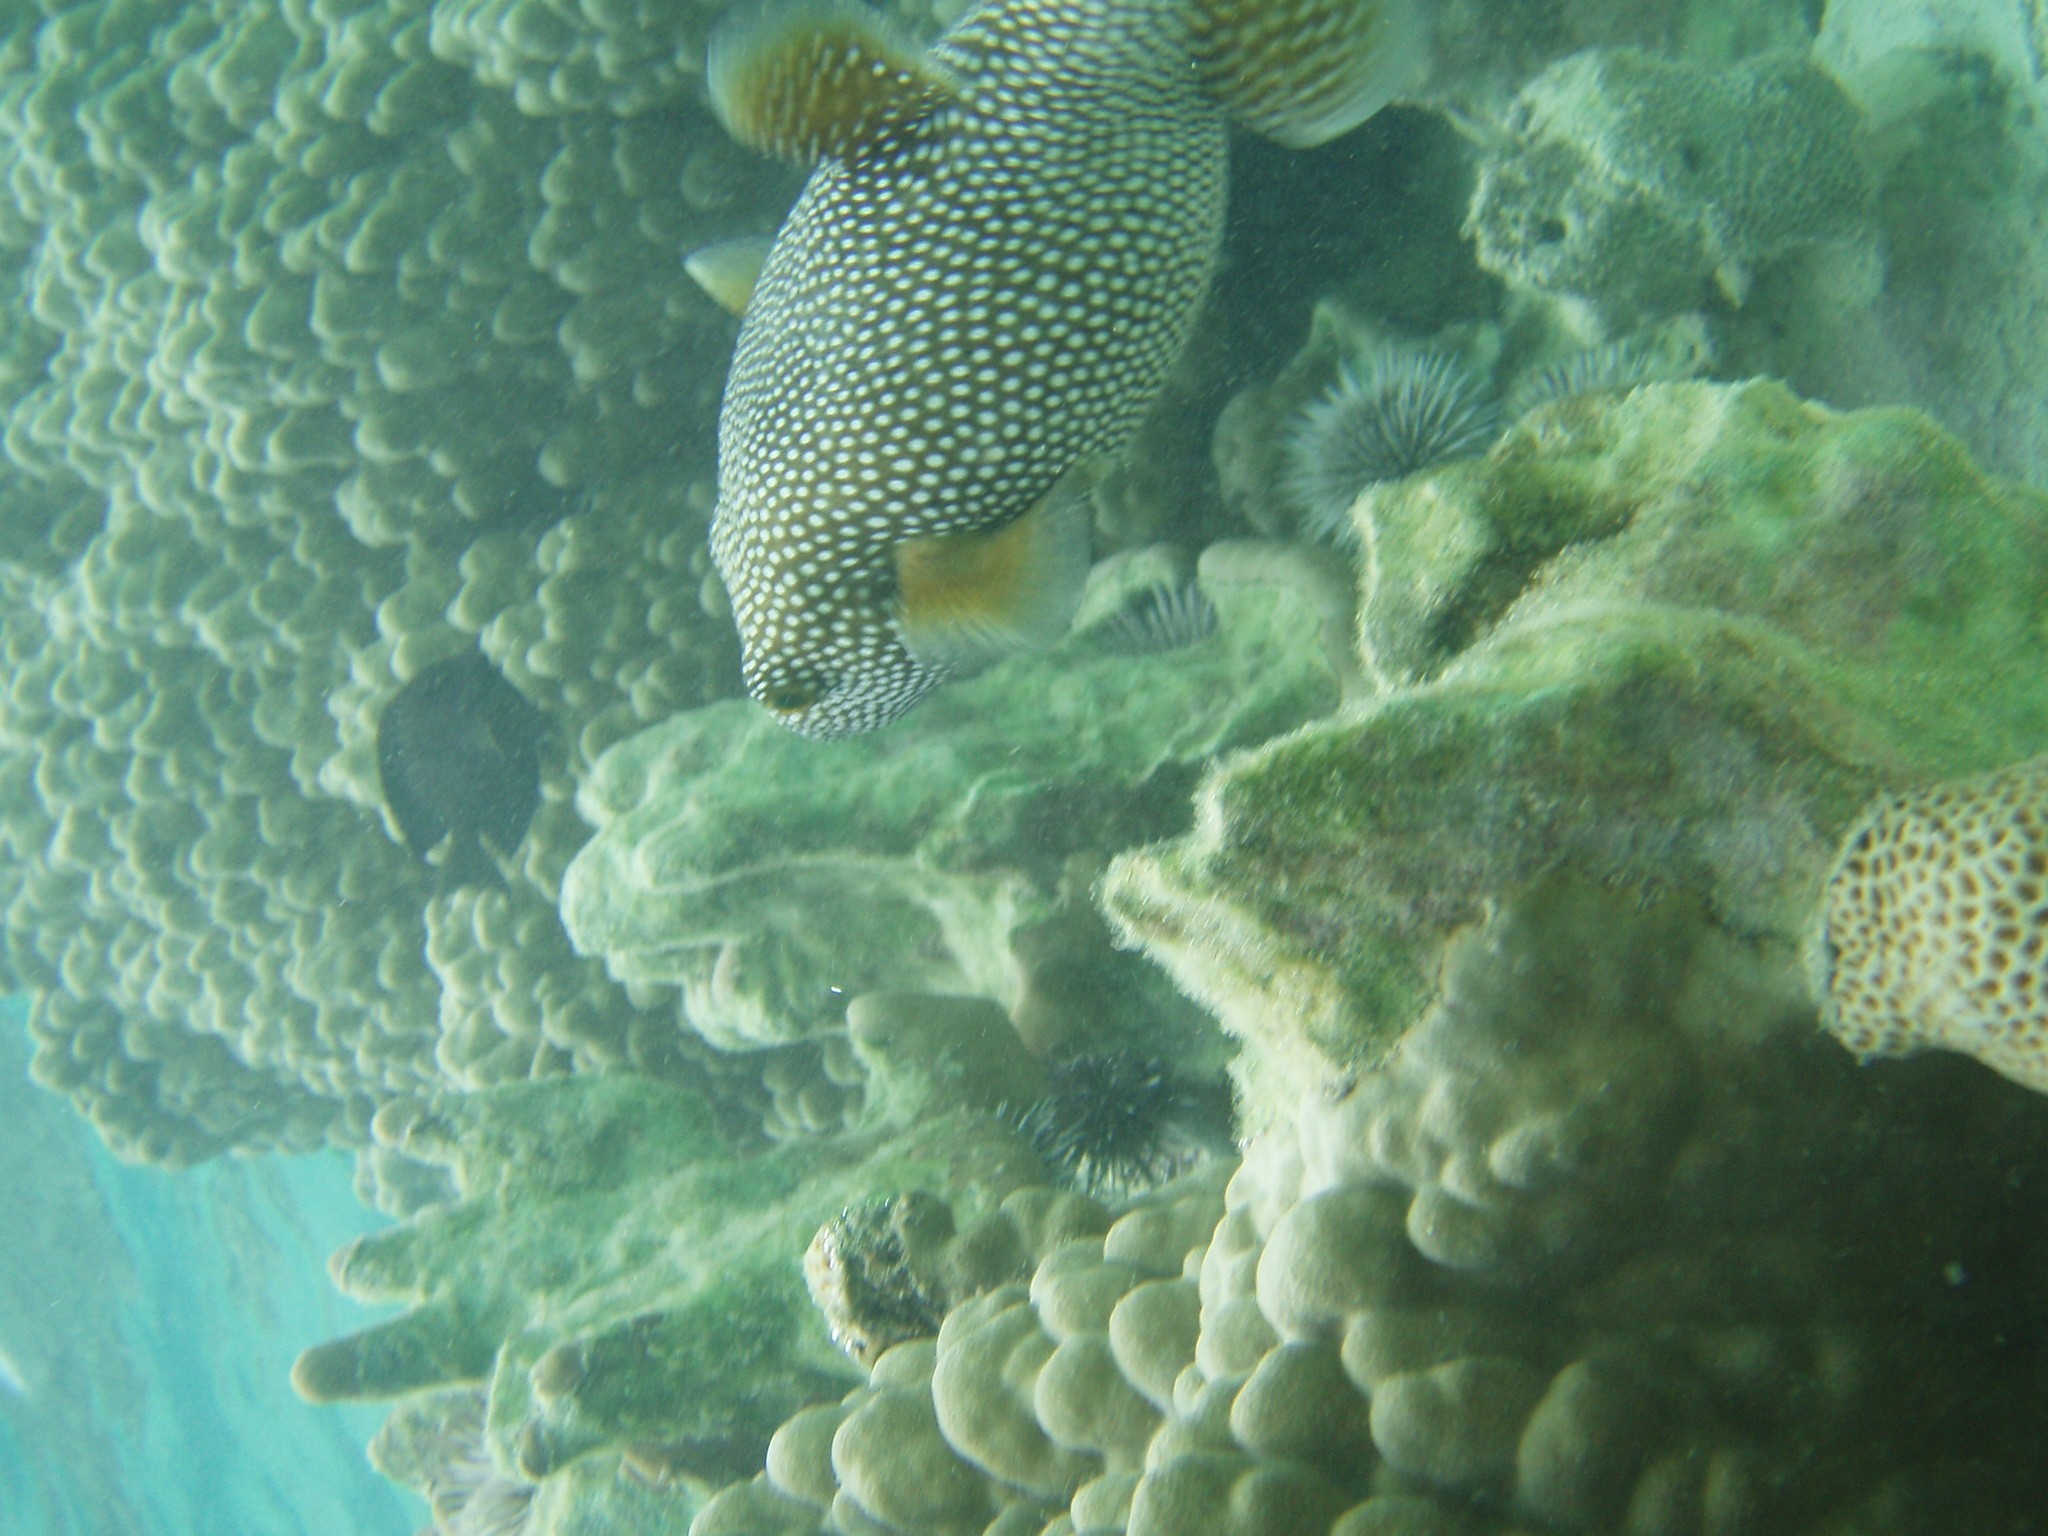
Arothron meleagris (Guineafowl Puffer)